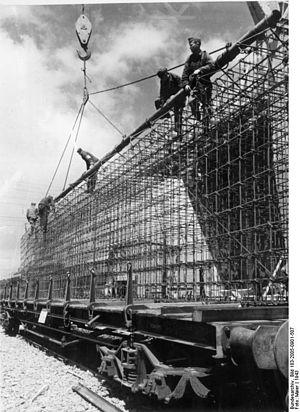
Si les ingénieurs ont beaucoup contribué au développement des bétons de ciment, l'idée d'y intégrer des armatures en acier revient à un garde champêtre et à un jardinier. De même, la mise au point du ciment moderne revient à Louis Vicat, mais Égyptiens et Romains utilisaient déjà des liants pour la construction.
Le mur de l'Atlantique est un système extensif de fortifications côtières, construit par le Troisième Reich pendant la Deuxième Guerre mondiale le long de la côte occidentale de l'Europe et destiné à empêcher une invasion du continent par les Alliés depuis la Grande-Bretagne.
Une barre d'armature, ou fer à béton, est une barre d'acier utilisée pour le renforcement du béton ou de la maçonnerie. Elle est composée d'acier faiblement carboné, et possède une surface nervurée pour améliorer son adhérence avec le béton.